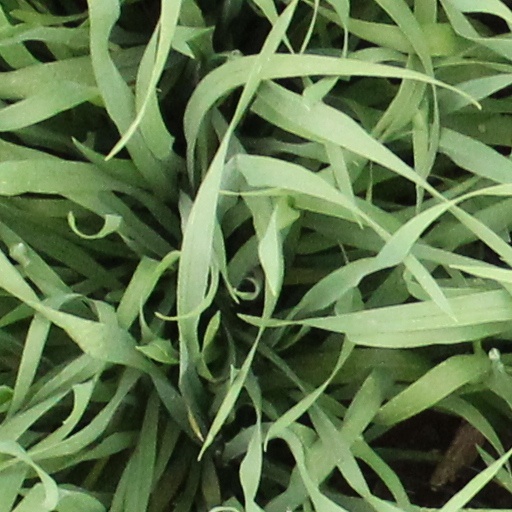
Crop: wheat